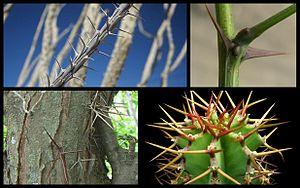
diverses épines